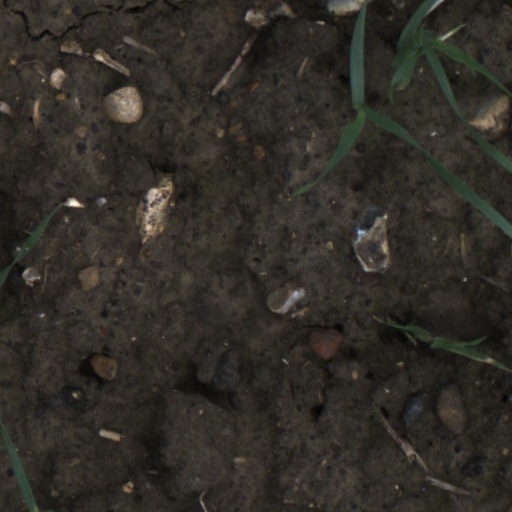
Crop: wheat